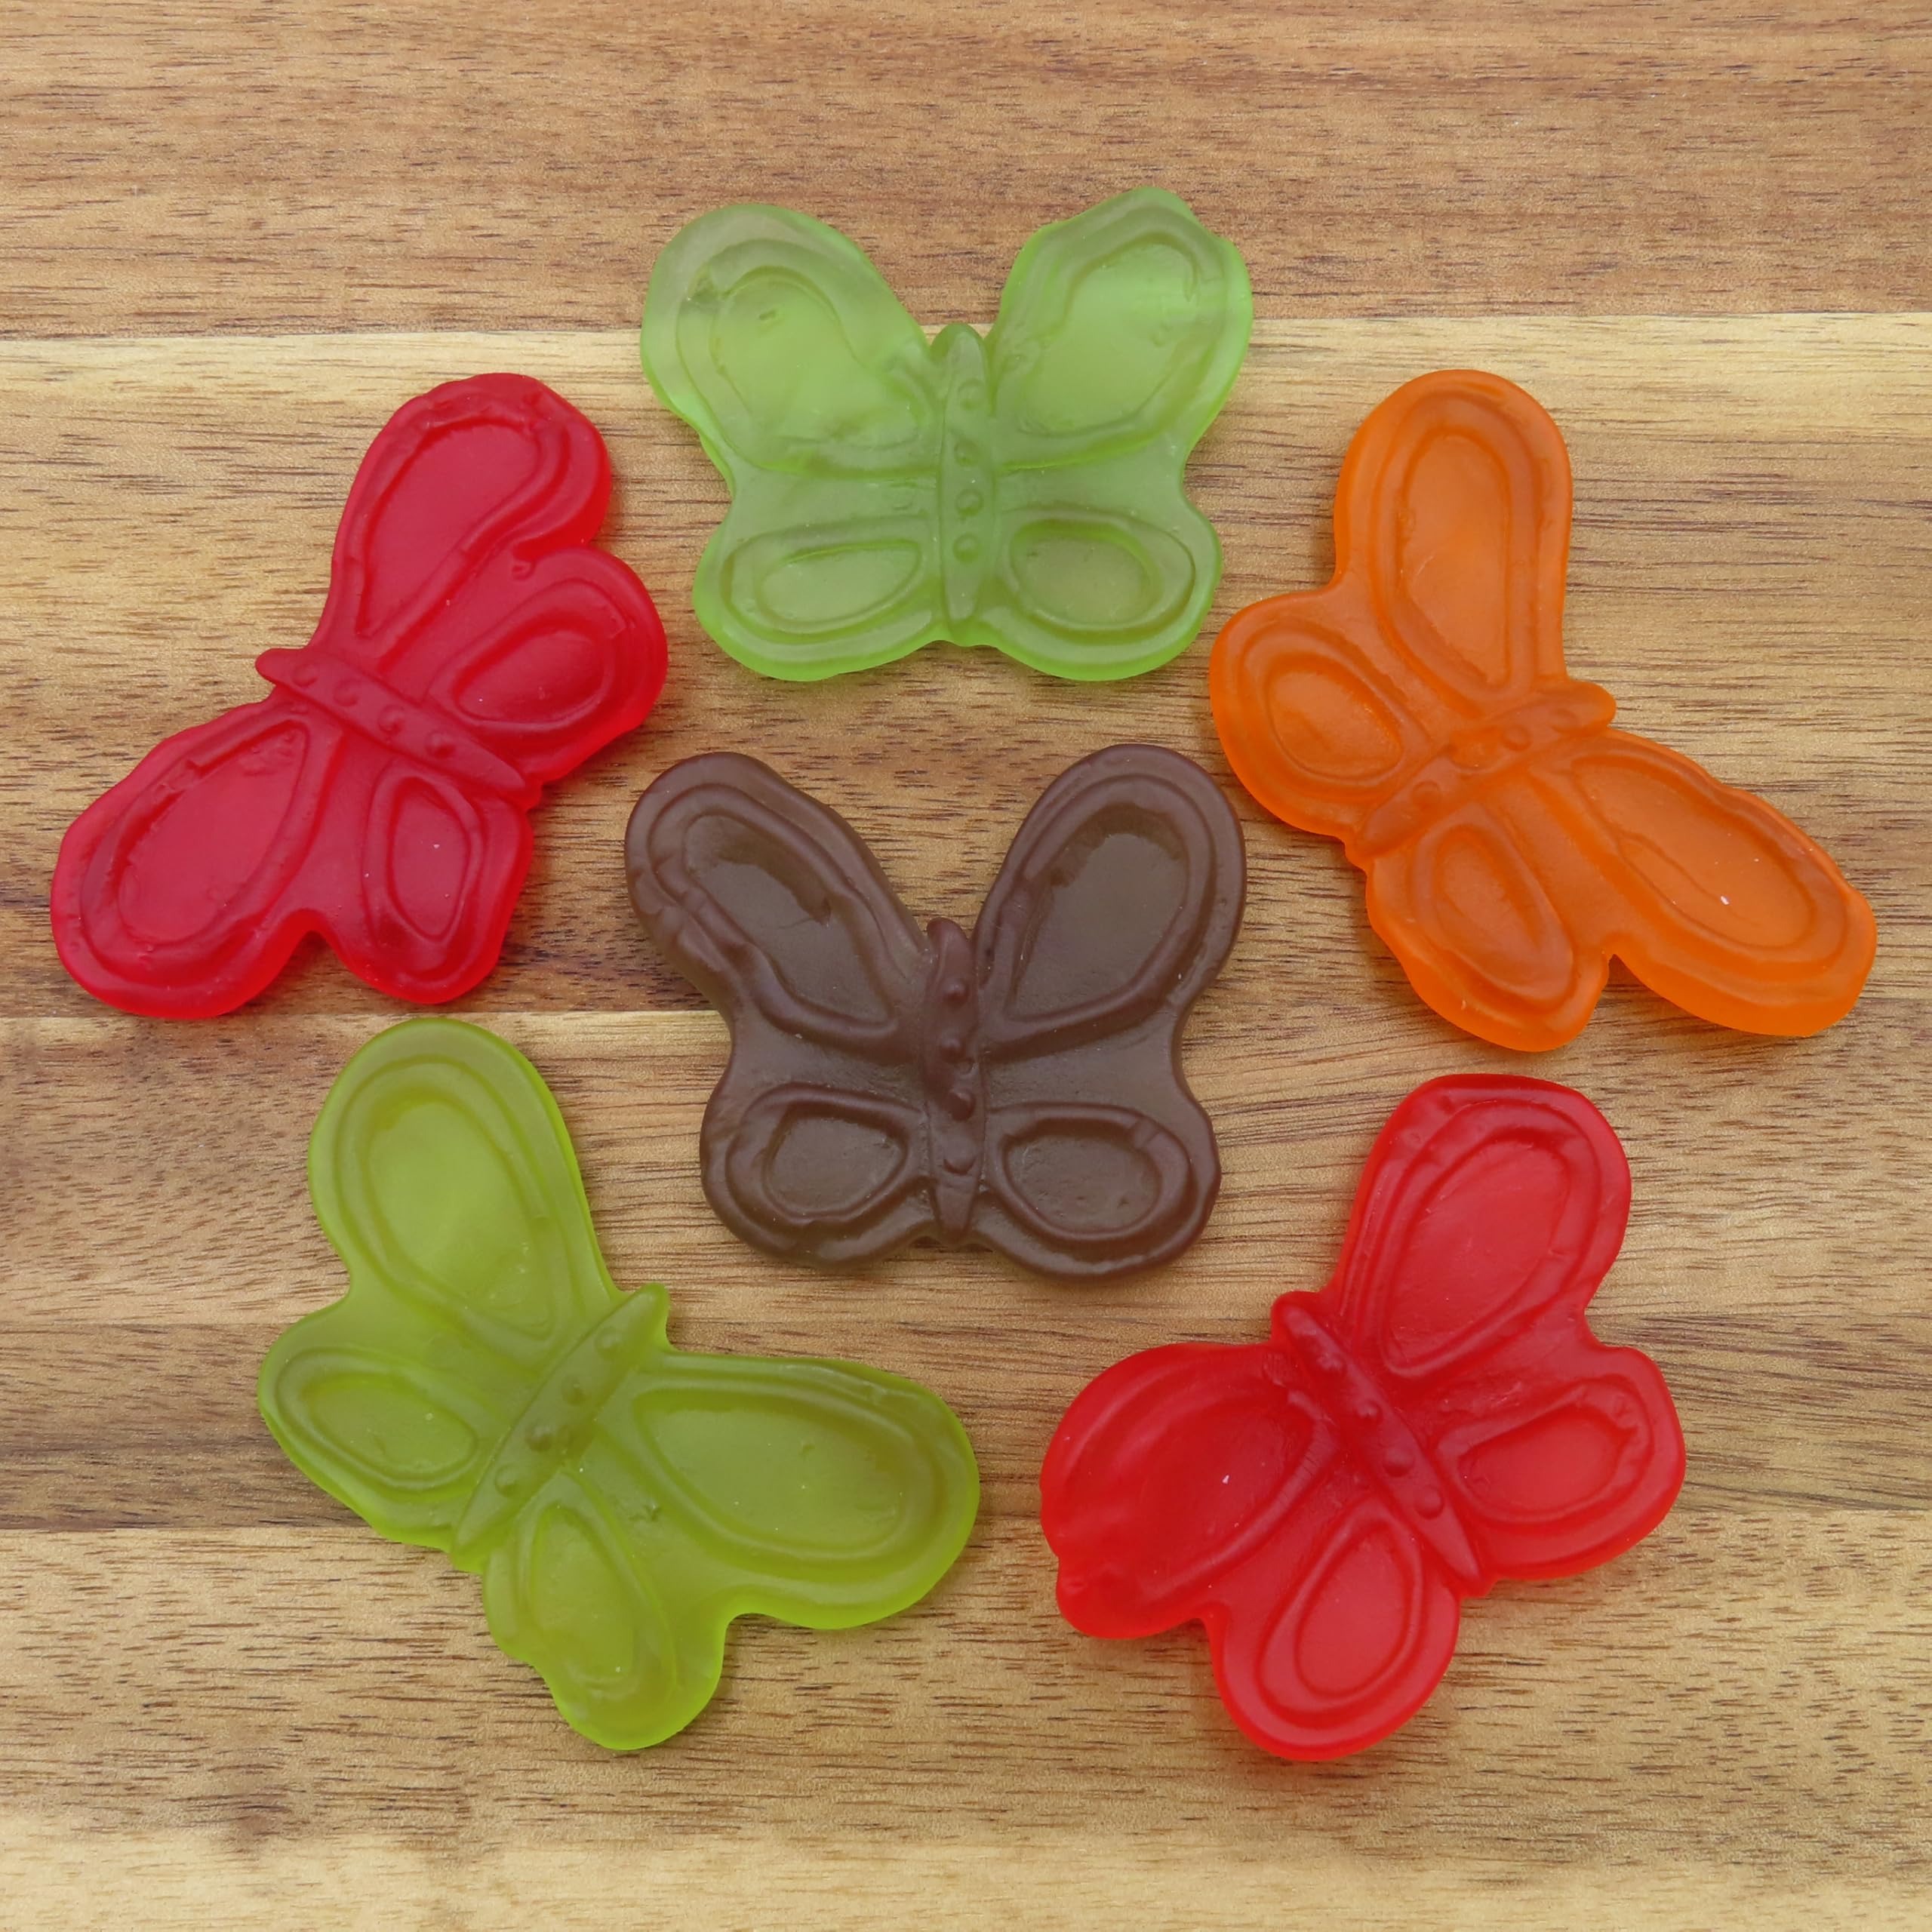
Item Name: Beulah's Large Butterfly Gummies, 1 Pound Package, 30 Pieces of Candy, Bulk Gummy Candy
Bullet Point 1: Butterfly shaped gummies
Bullet Point 2: Flavors: cherry, grape, watermelon, orange, blue raspberry, apple
Bullet Point 3: Sweet and chewy
Product Description: Enjoy a burst of color and flavor with Gummy Butterflies! These large, butterfly-shaped gummies come in a rainbow of bright colors and are packed with delicious fruity flavors like Cherry, Grape, Watermelon, Orange, Blue Raspberry, and Apple. Their sweet and chewy texture makes them a perfect treat for any occasion. Find yours from Beulah's Candyland!
Value: 16.0
Unit: Ounce

Price: 20.82